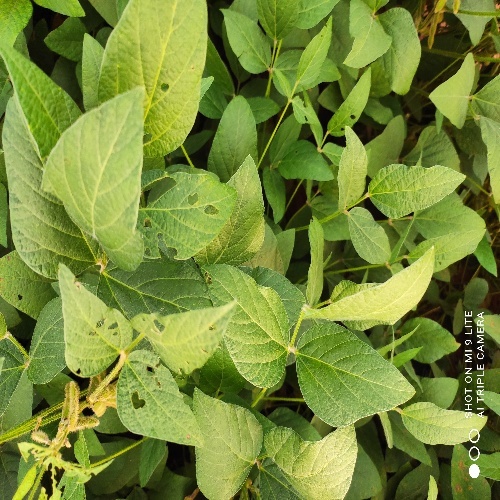
Label: Caterpillar